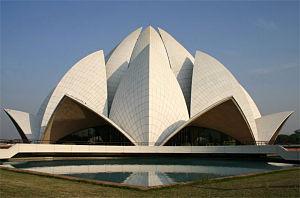
Le tourisme en Inde joue un rôle important dans l'économie du pays. En effet, selon une étude de la World Travel and Tourism Concil, 121 milliards de dollars seraient générés par le tourisme en Inde, soit près de 6,4 % du produit intérieur brut du pays. 39,3 millions d'emplois dépendent actuellement du tourisme, soit 7,9 % de la population. Le PIB lié au tourisme a progressé de 229 % entre 1990 et 2011. Les prévisions actuelle estiment une progression de 7,7 % de ce PIB par an durant la prochaine décennie. D'autres agences de recherches affirment quant à eux une progression estimée à 8,8 %. Cela placerait l'Inde au cinquième rang au niveau de la progression annuelle liée au tourisme. Le tourisme médical est également un grand facteur de la croissance touristique du pays. En 2011, 6,29 millions de touristes étrangers ont visité l'Inde, la plupart venant des États-Unis et du Royaume-Uni. Les régions les plus visités sont Delhi, le Tamil Nadu et le Maharashtra. Cela dit, les touristes visitent également fréquemment des régions comme l'Uttar Pradesh ou l'Andhra Pradesh. Les villes les plus visitées par les touristes étrangers sont Chennai, Delhi, Mumbai et Agra.